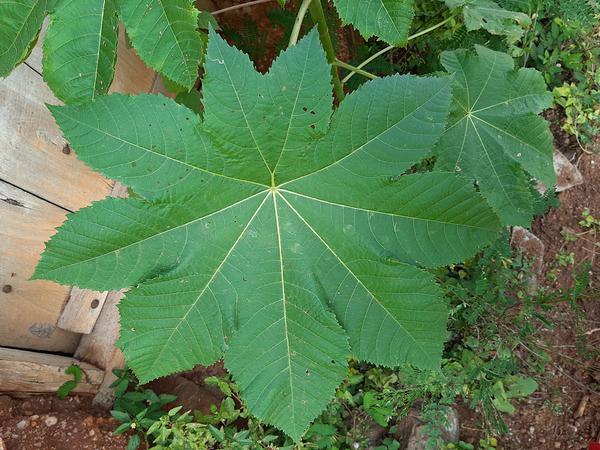
Plant: Castor